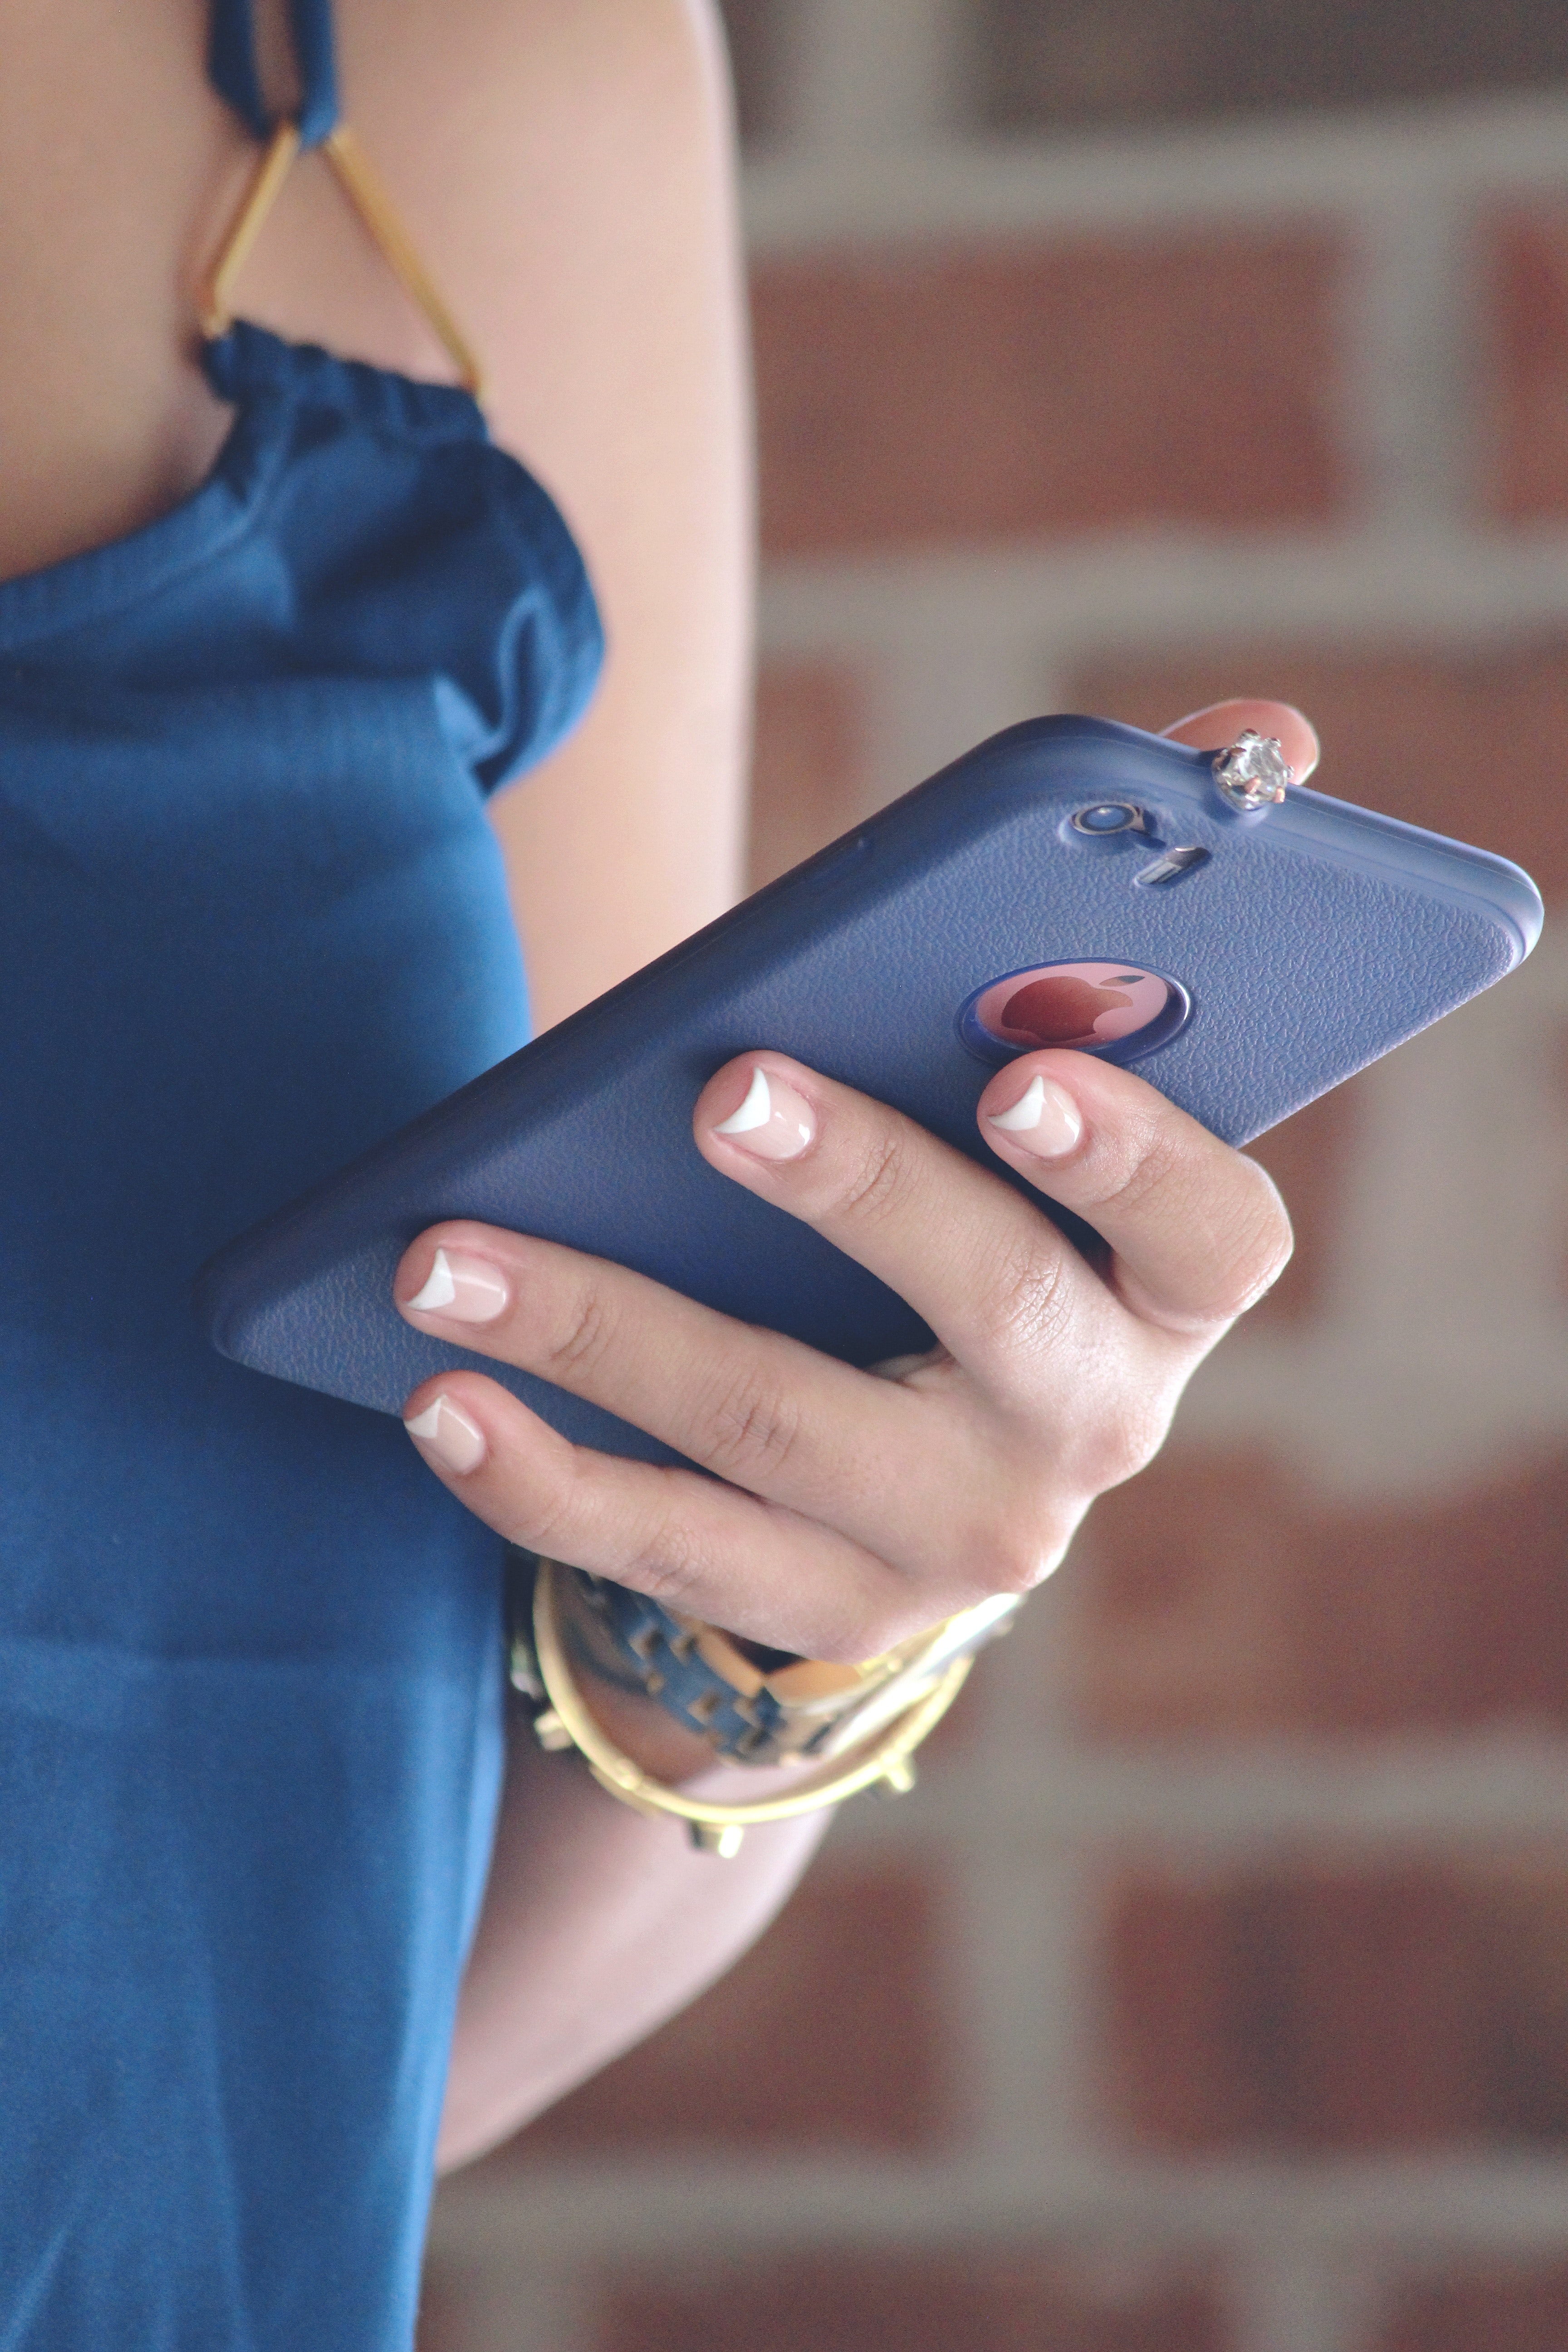
blue, skin, jeans, denim, street fashion, fashion, hand, arm, nail, joint, technology, gadget, electric blue, electronic device, finger, footwear, smartphone, photography, dress, leather, fashion accessory, mobile phone